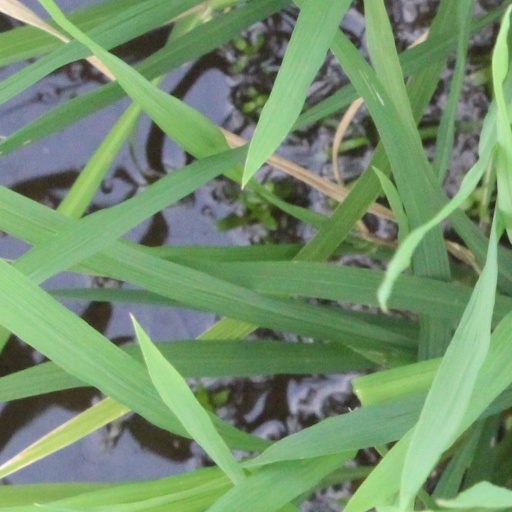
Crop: rice